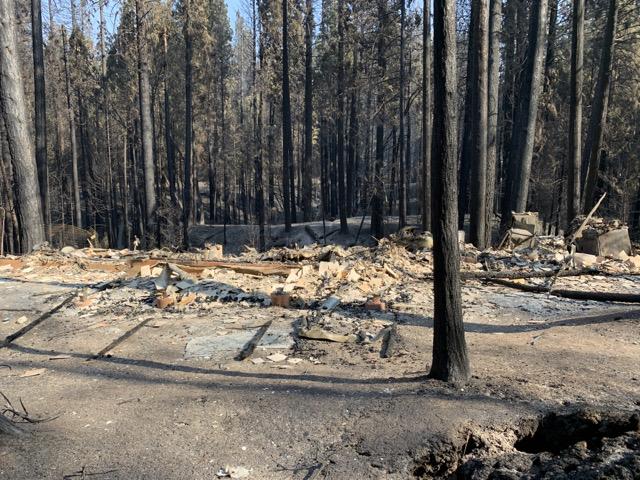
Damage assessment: destroyed